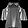
Label: Shirt